Mat Salleh

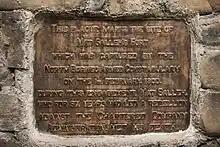
Memorial Stone near Tambunan, Sabah, Malaysia. The inscription reads: "This place marks the site of Mat Salleh's Fort which was captured by the North Borneo Armed Constabulary on the 1st February 1900. During the engagement, Mat Salleh, who for six years had led a rebellion against the Chartered Company administration, met his death."

In the Malaysian state of Sabah, the term "Mat Salleh" was an utterance of defiance by Sabahans to remind the "Orang Puteh" (White People) of the Mat Salleh Rebellion against the military forces of the British North Borneo Chartered Company from 1895 to circa 1905. The enigmatic led the 1897 attack on the Company's fort on Gaya island burning it to the ground. After 6 years of insurrection, his fort at Tambunan was shelled by artillery and destroyed in 1900 and he died by machine-gun fire. About 1,000 rebels died in that battle.